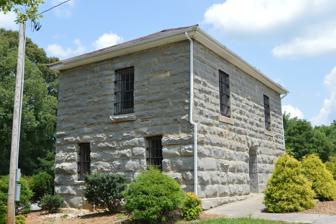
Building: Metcalfe County Jail
Country: United States of America
Year built: 1861
United States historic place Metcalfe County Jail U.S. National Register of Historic Places Show map of Kentucky Show map of the United States Location East Street, Edmonton, Kentucky Coordinates 36°58′50″N 85°36′40″W / 36.98056°N 85.61111°W / 36.98056; -85.61111 ( Metcalfe County Jail ) Area 2.3 acres (0.93 ha) Built c.1861 Built by John Wilson Architectural style Mid 19th Century Revival, Romanesque NRHP reference No. 04000791 Added to NRHP August 4, 2004 The Metcalfe County Jail , in Edmonton, Kentucky , is a historic jail which was built around 1861.  It was used to hold prisoners until the early 1980s. It was listed on the National Register of Historic Places in 2004. It is an early Romanesque Revival -style building constructed of limestone blocks by stonemason John Wilson.  It is 36.75 by 24.33 feet (11.20 m × 7.42 m) in plan. It is located on a corner of East street about 600 feet (180 m) northeast of the Metcalfe County Courthouse . References